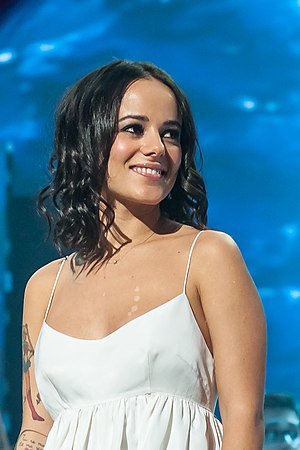
Alizée
Alizée Jacotey, kendt under sit scenenavn Alizée, er en fransk sanger, danser og musiker.